Zeitoun (book)

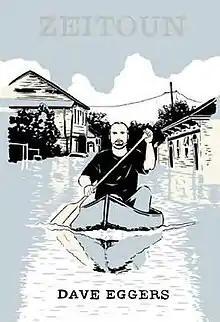
The cover of "Zeitoun", illustrated by Rachell Sumpter.

Zeitoun is a nonfiction book written by Dave Eggers and published by McSweeney's in 2009. It tells the story of Abdulrahman Zeitoun, the Syrian-American owner of a painting and contracting company in New Orleans, Louisiana, who chose to ride out Hurricane Katrina in his Uptown home.